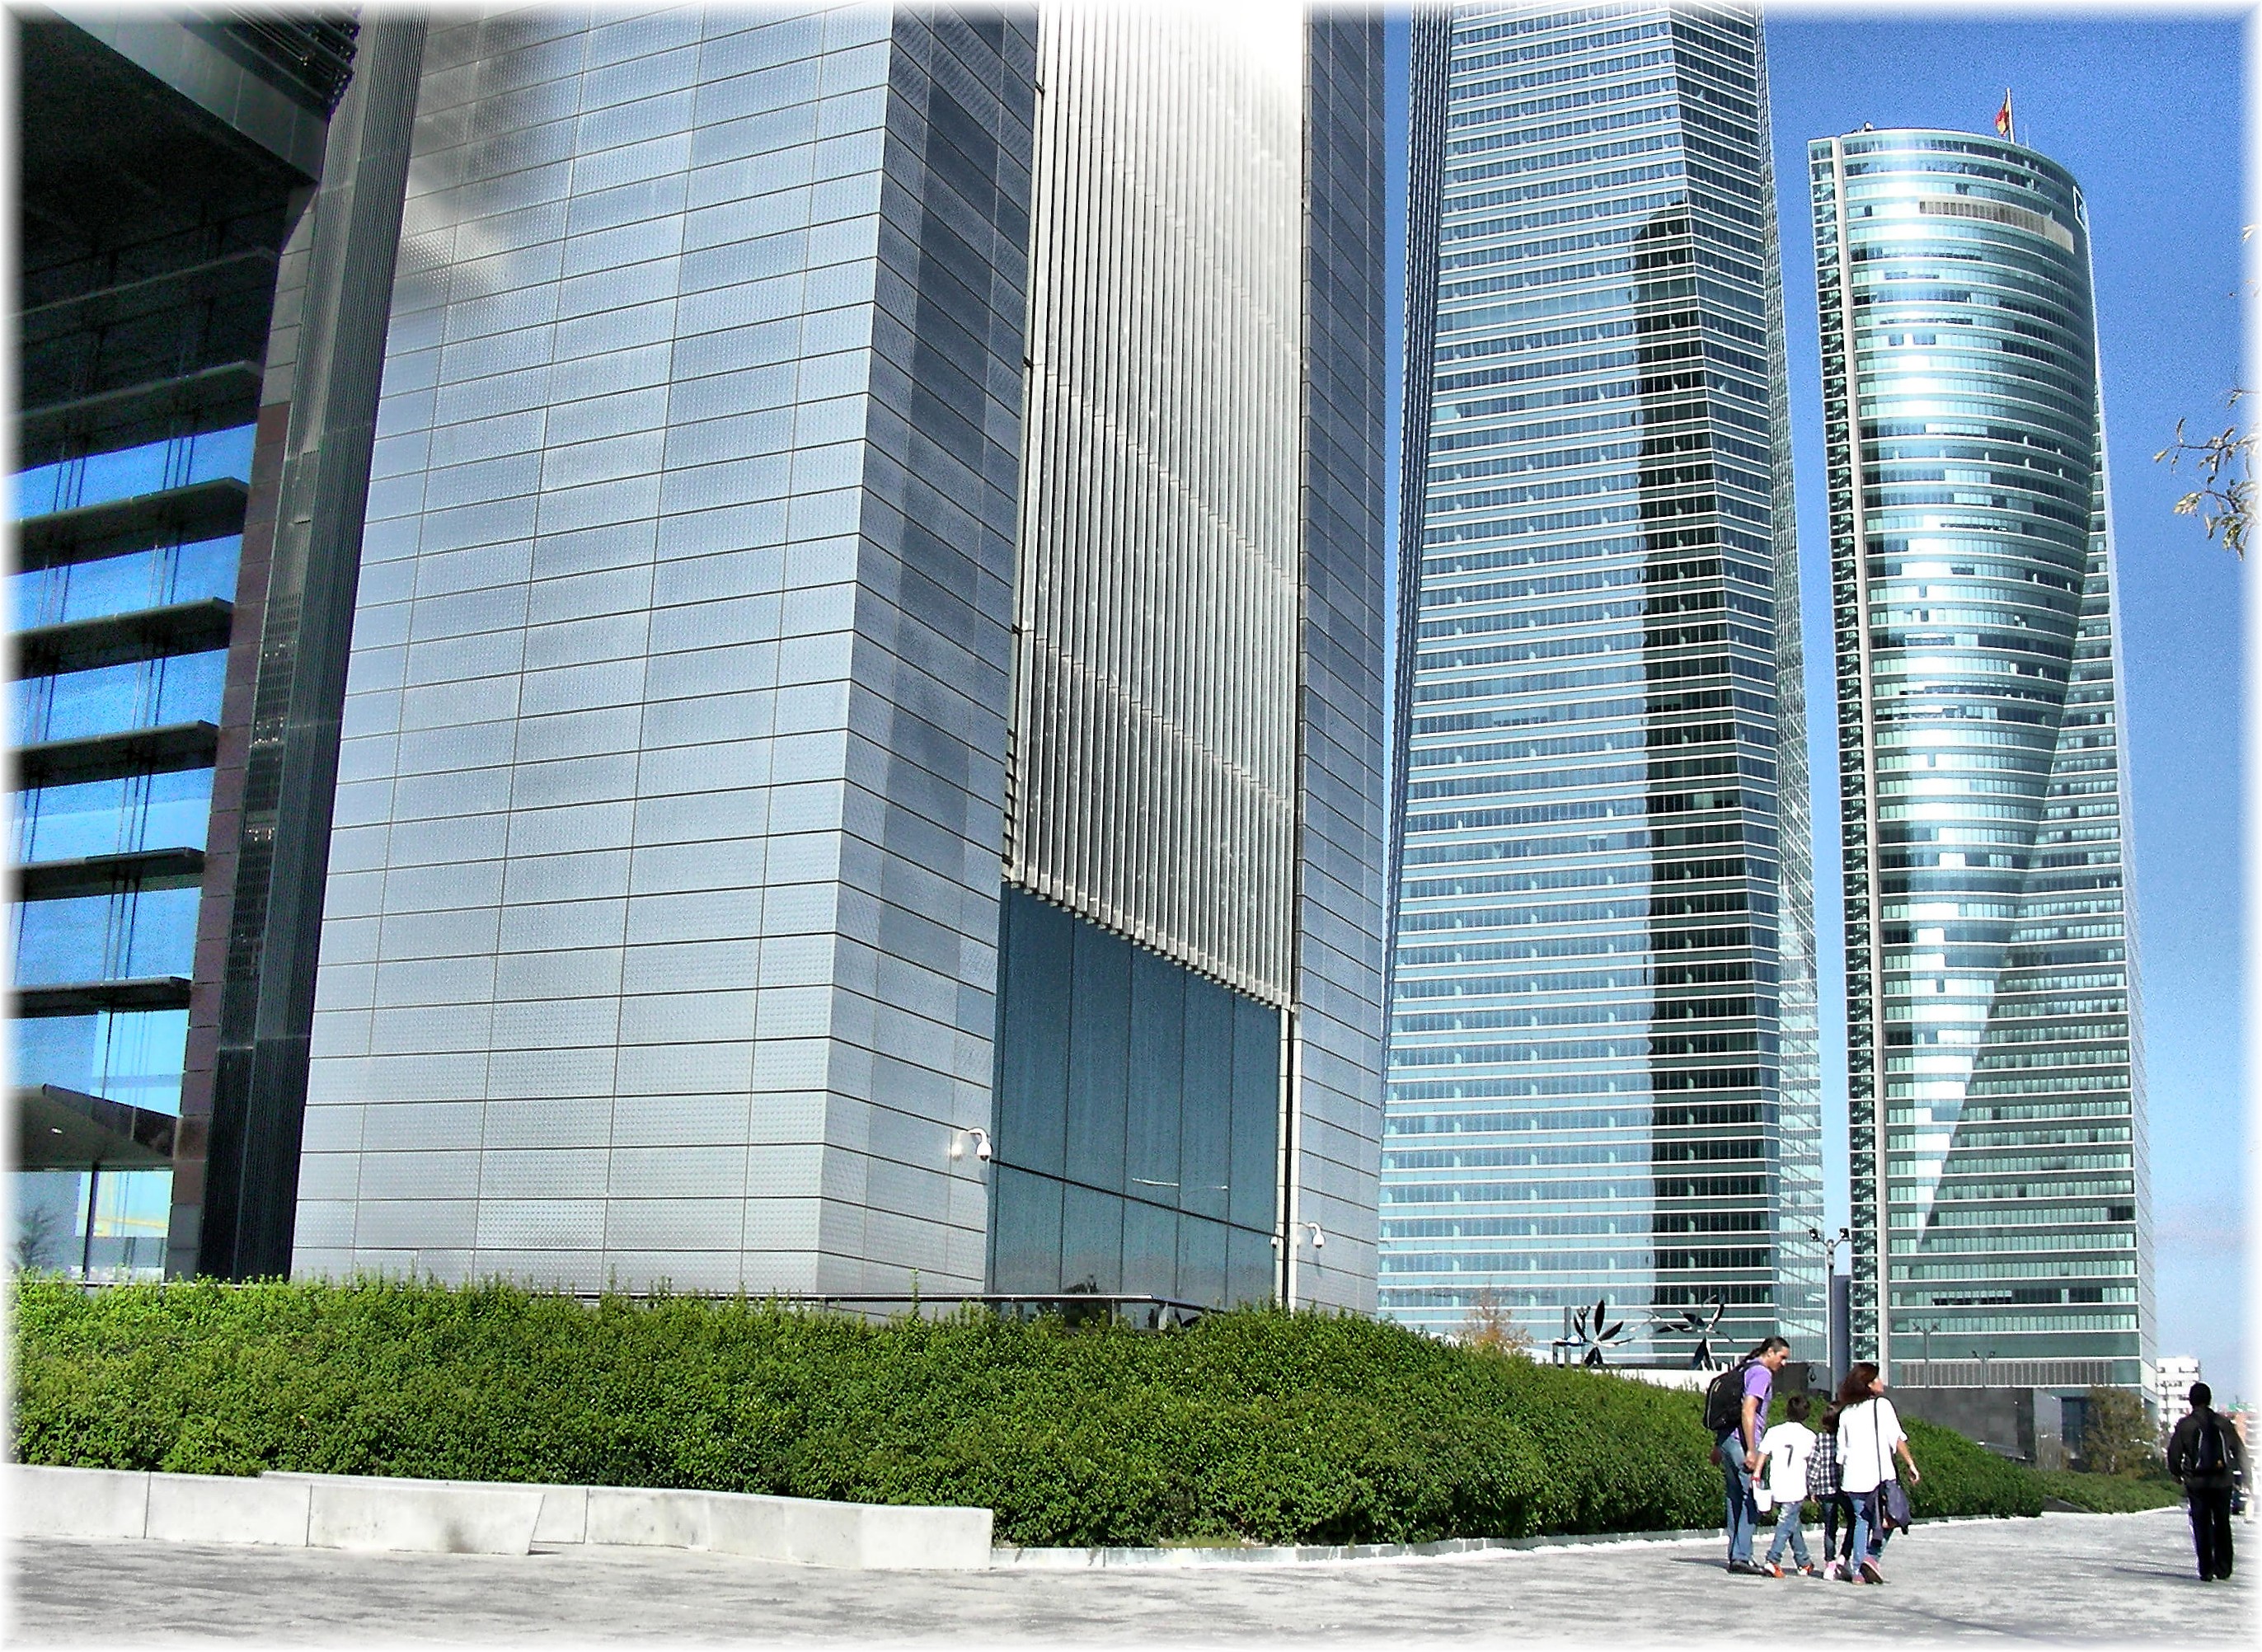
architecture, building, city, skyscraper, urban, downtown, europe, tower, landmark, facade, tower block, spain, espagne, madrid, arquitectura, europa, ciudad, edificios, commercial building, headquarters, cidade, espana, condominium, cristal, arquitecture, urbe, comunidadmadrid, torres, rascacielos, lacastellana, cuatrotorres, concellomadrid, brutalist architecture